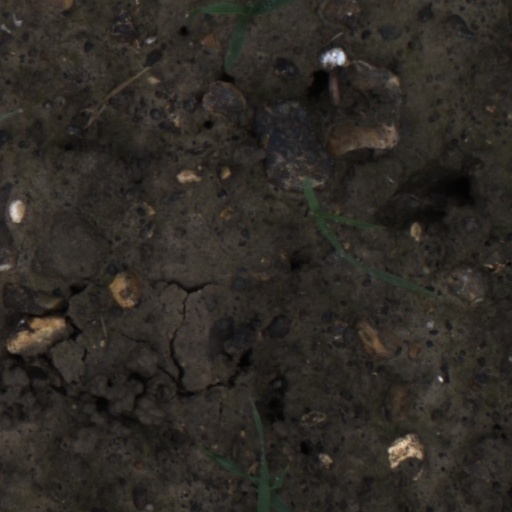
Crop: wheat